Anoplotherium

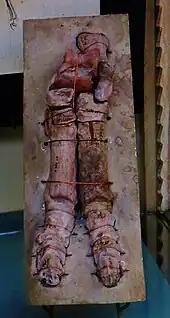
Foot of "A. commune" at the National Museum of Natural History, France

The scapula (or shoulder blade) has a convex coracoid border and is similar to that of "Diplobune". Similar to camels ("Camelus"), the supraspinous fossa is broader than the infraspinous fossa, but camels have narrower scapulae, especially in distal (back) ends of the supraspinous fossa. The scapular spine is robust, thick, and gradually rises in height distally up until it reaches the edge of the glenoid cavities like camels but unlike most other modern artiodactyls. The coracoid process (normally resembling a small hooklike structure) is reduced to a blunt knob that only slightly projects. The wide supraspinous fossa and broadly curved coracoid edge of the scapulae of "Anoplotherium" are unlike "Cainotherium" and "Merycoidodon" because "Anoplotherium" shares neither any triangular shape of the shoulder blades nor narrow supraspinous fossae.